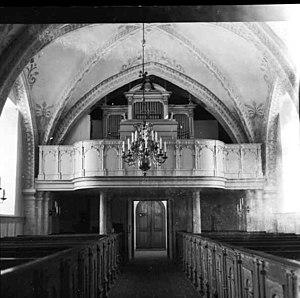
Everöd est un village situé dans la municipalité de Kristianstad dans le Comté de Scanie en Suède.